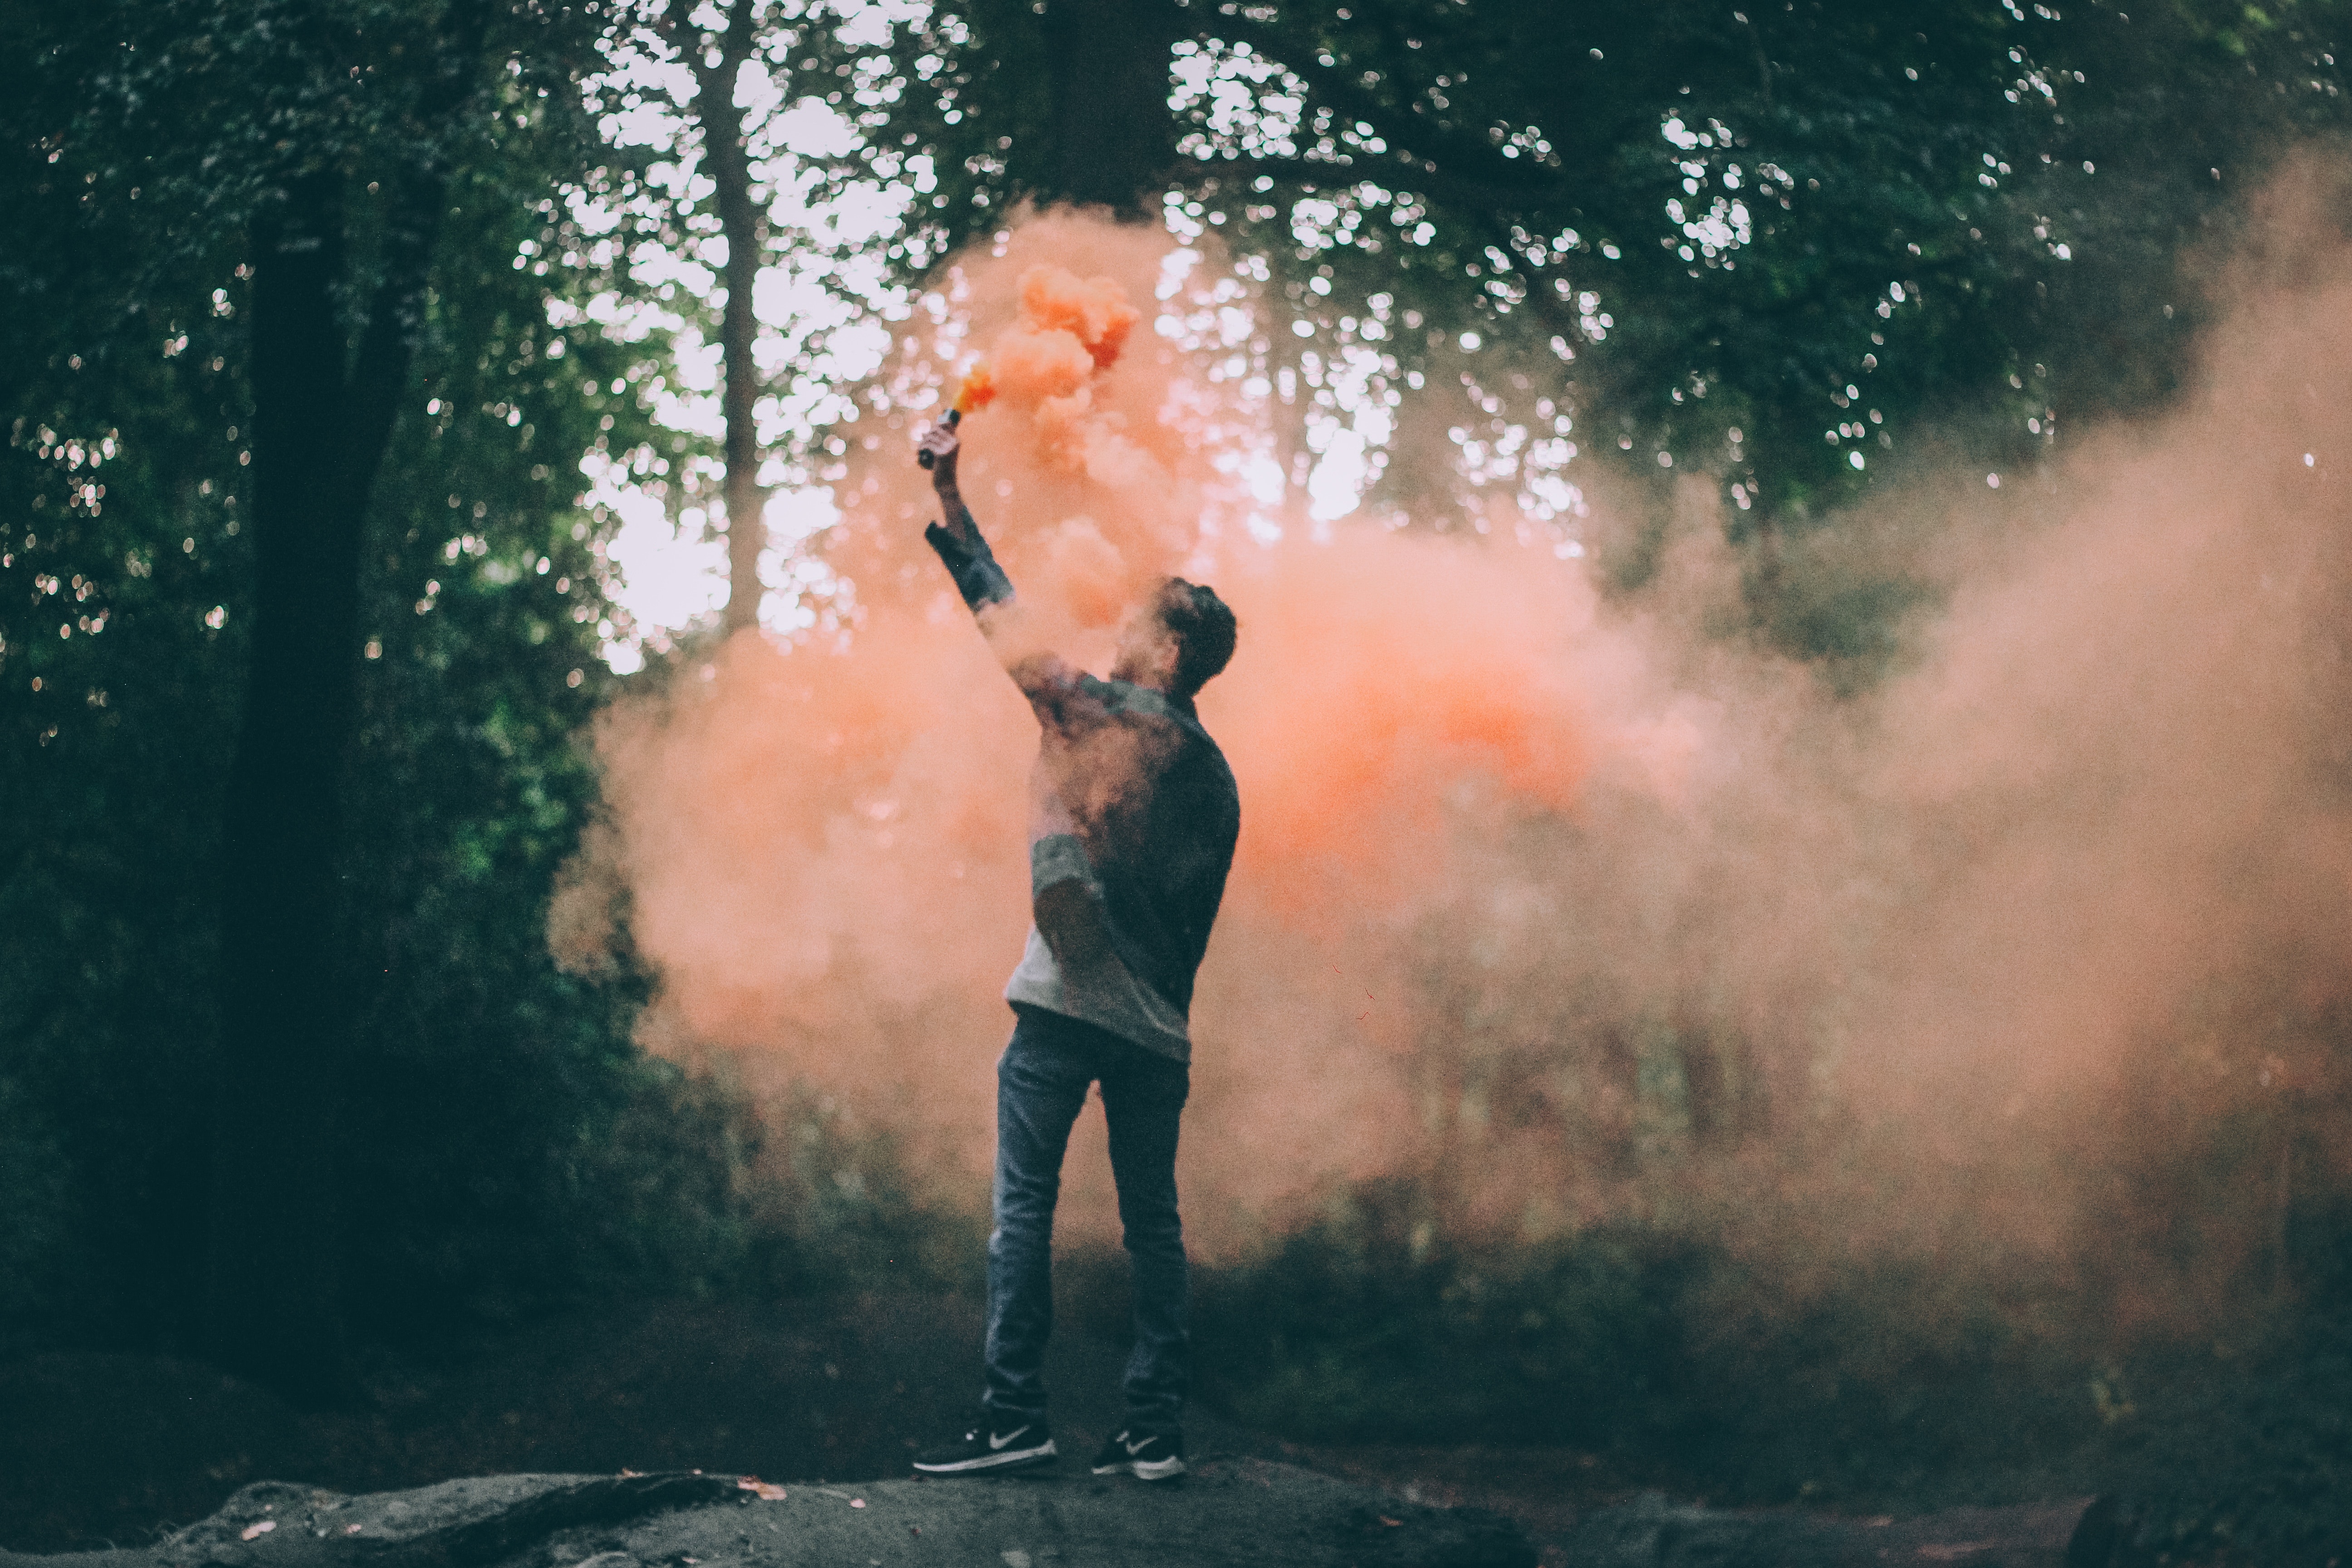
water, red, natural environment, smoke, light, atmospheric phenomenon, sky, forest, tree, human, photography, sunlight, plant, heat, reflection